Jan C. Ting

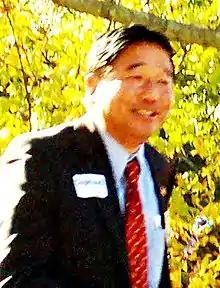
Ting in 2010

Ting joined the faculty of Temple University School of Law in 1977. He taught courses in taxation, immigration, citizenship, and national security. He has since retired. In 1990, he was appointed by President George H. W. Bush as Assistant Commissioner at the Immigration and Naturalization Service of the U.S. Department of Justice. He served in this capacity until 1993, when he returned to the faculty at Temple University, serving as director of the Graduate Tax Program from 1994 to 2001. He has also taught as a visiting professor at Widener University in Wilmington. He is also a senior fellow at the Foreign Policy Research Institute in Philadelphia. He serves on the boards of the Delaware Historical Society and the Center for Immigration Studies, a Washington, D.C., think tank.